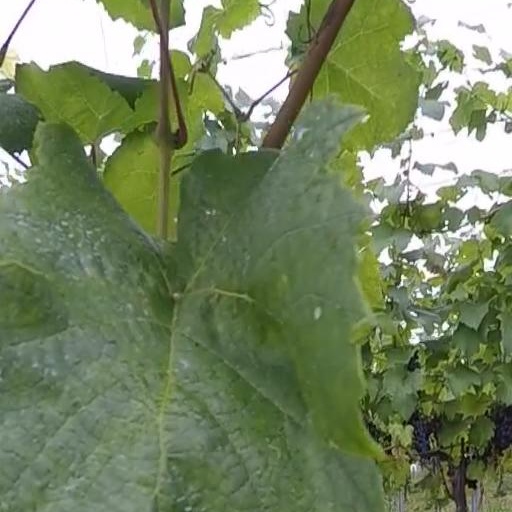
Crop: grape